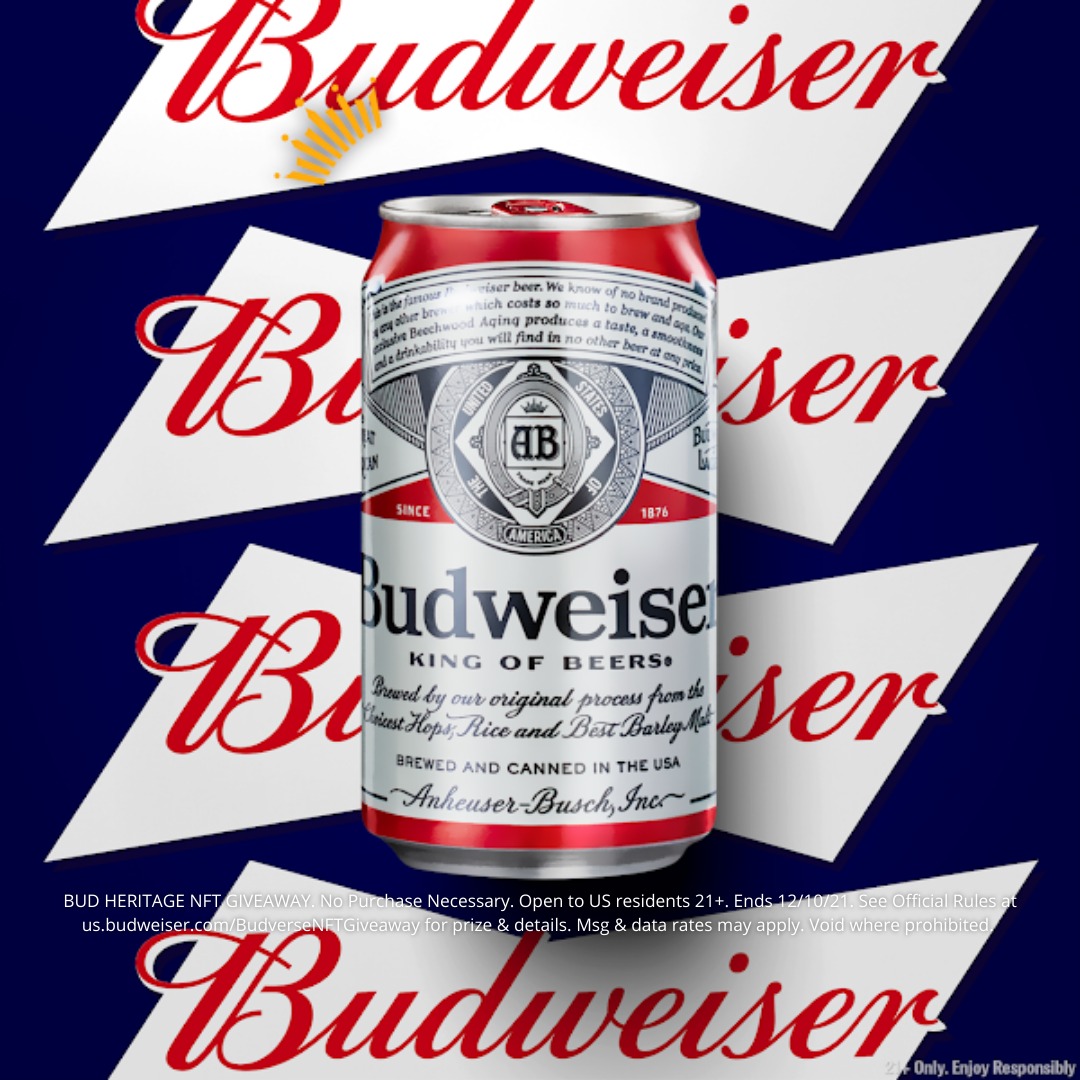
Label: metal